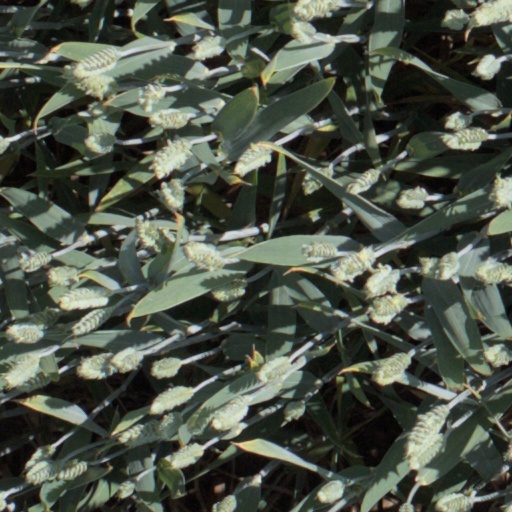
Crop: wheat